History of space in Africa

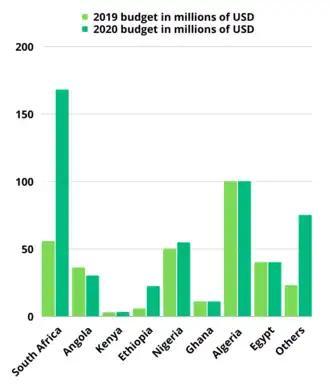

Not much investment has been made in the area of launch vehicles and orbital launch facilities due to much of the focus on the continent being on the downstream segment, exploiting space technologies for various applications- particularly for Earth Observation, remote sensing and satellite communications. However, there are existing launch facilities scattered across the continent. The Denel Overberg Test Range, located on the south coast of South Africa and the Luigi Broglio Space Centre (LBSC), owned by the Italian Space Agency and located in Malindi, Kenya are two notable orbital launch facilities on the continent. Furthermore, the 1967 Evian Agreement, allowed Algeria to inherit a French-owned rocket launch facility in Hammaguir. There are growing efforts to develop launch capabilities through rocket and missile programmes throughout the region. However, as of September 2022, all African satellites have been launched from foreign launch pads in countries like Russia, China, Kazakhstan, France and the USA to name a few.